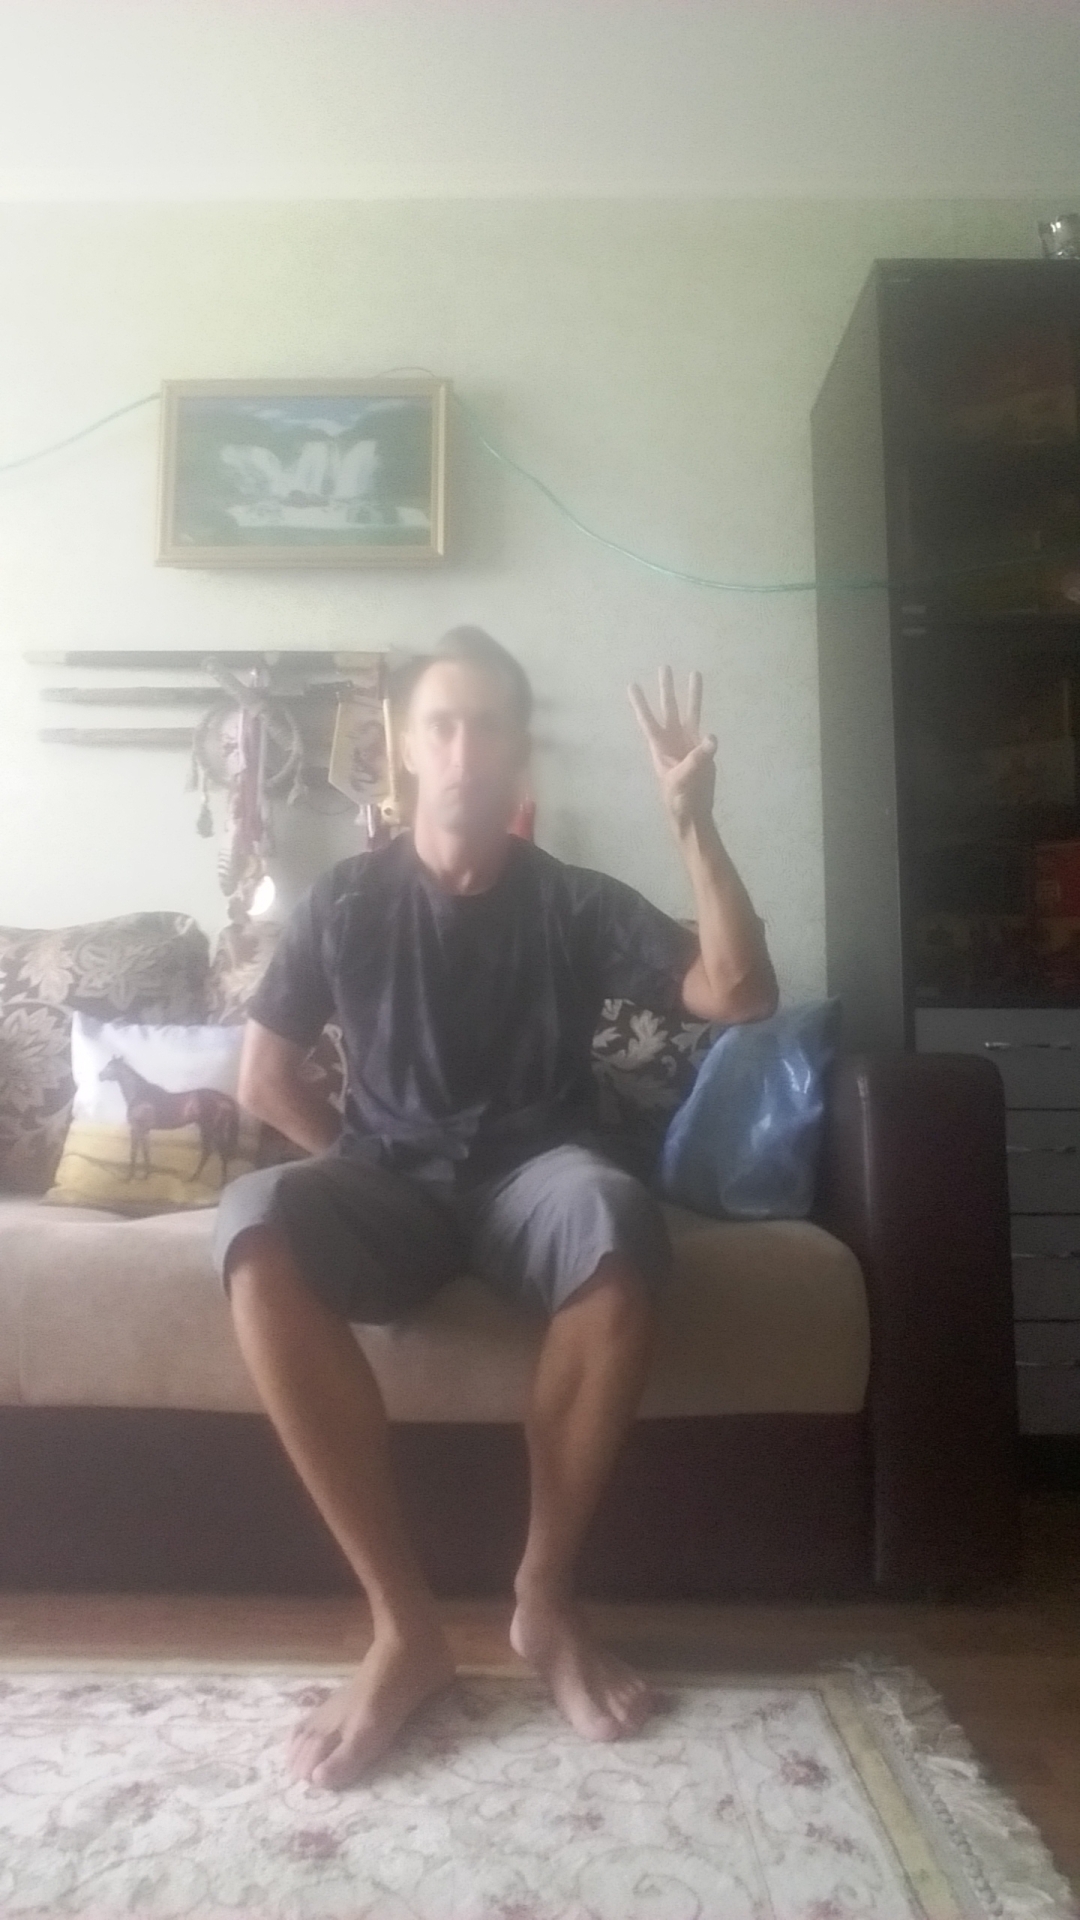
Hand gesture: three